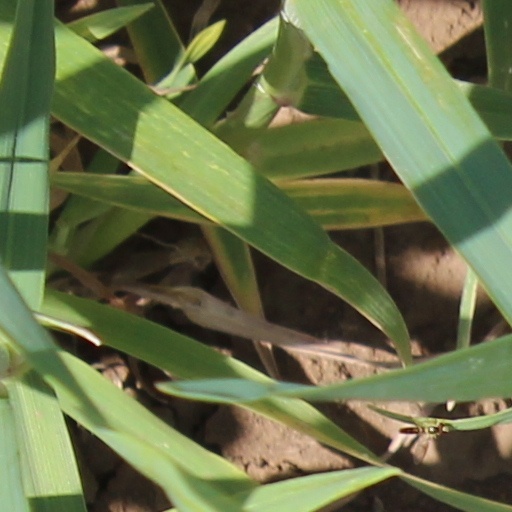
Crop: wheat